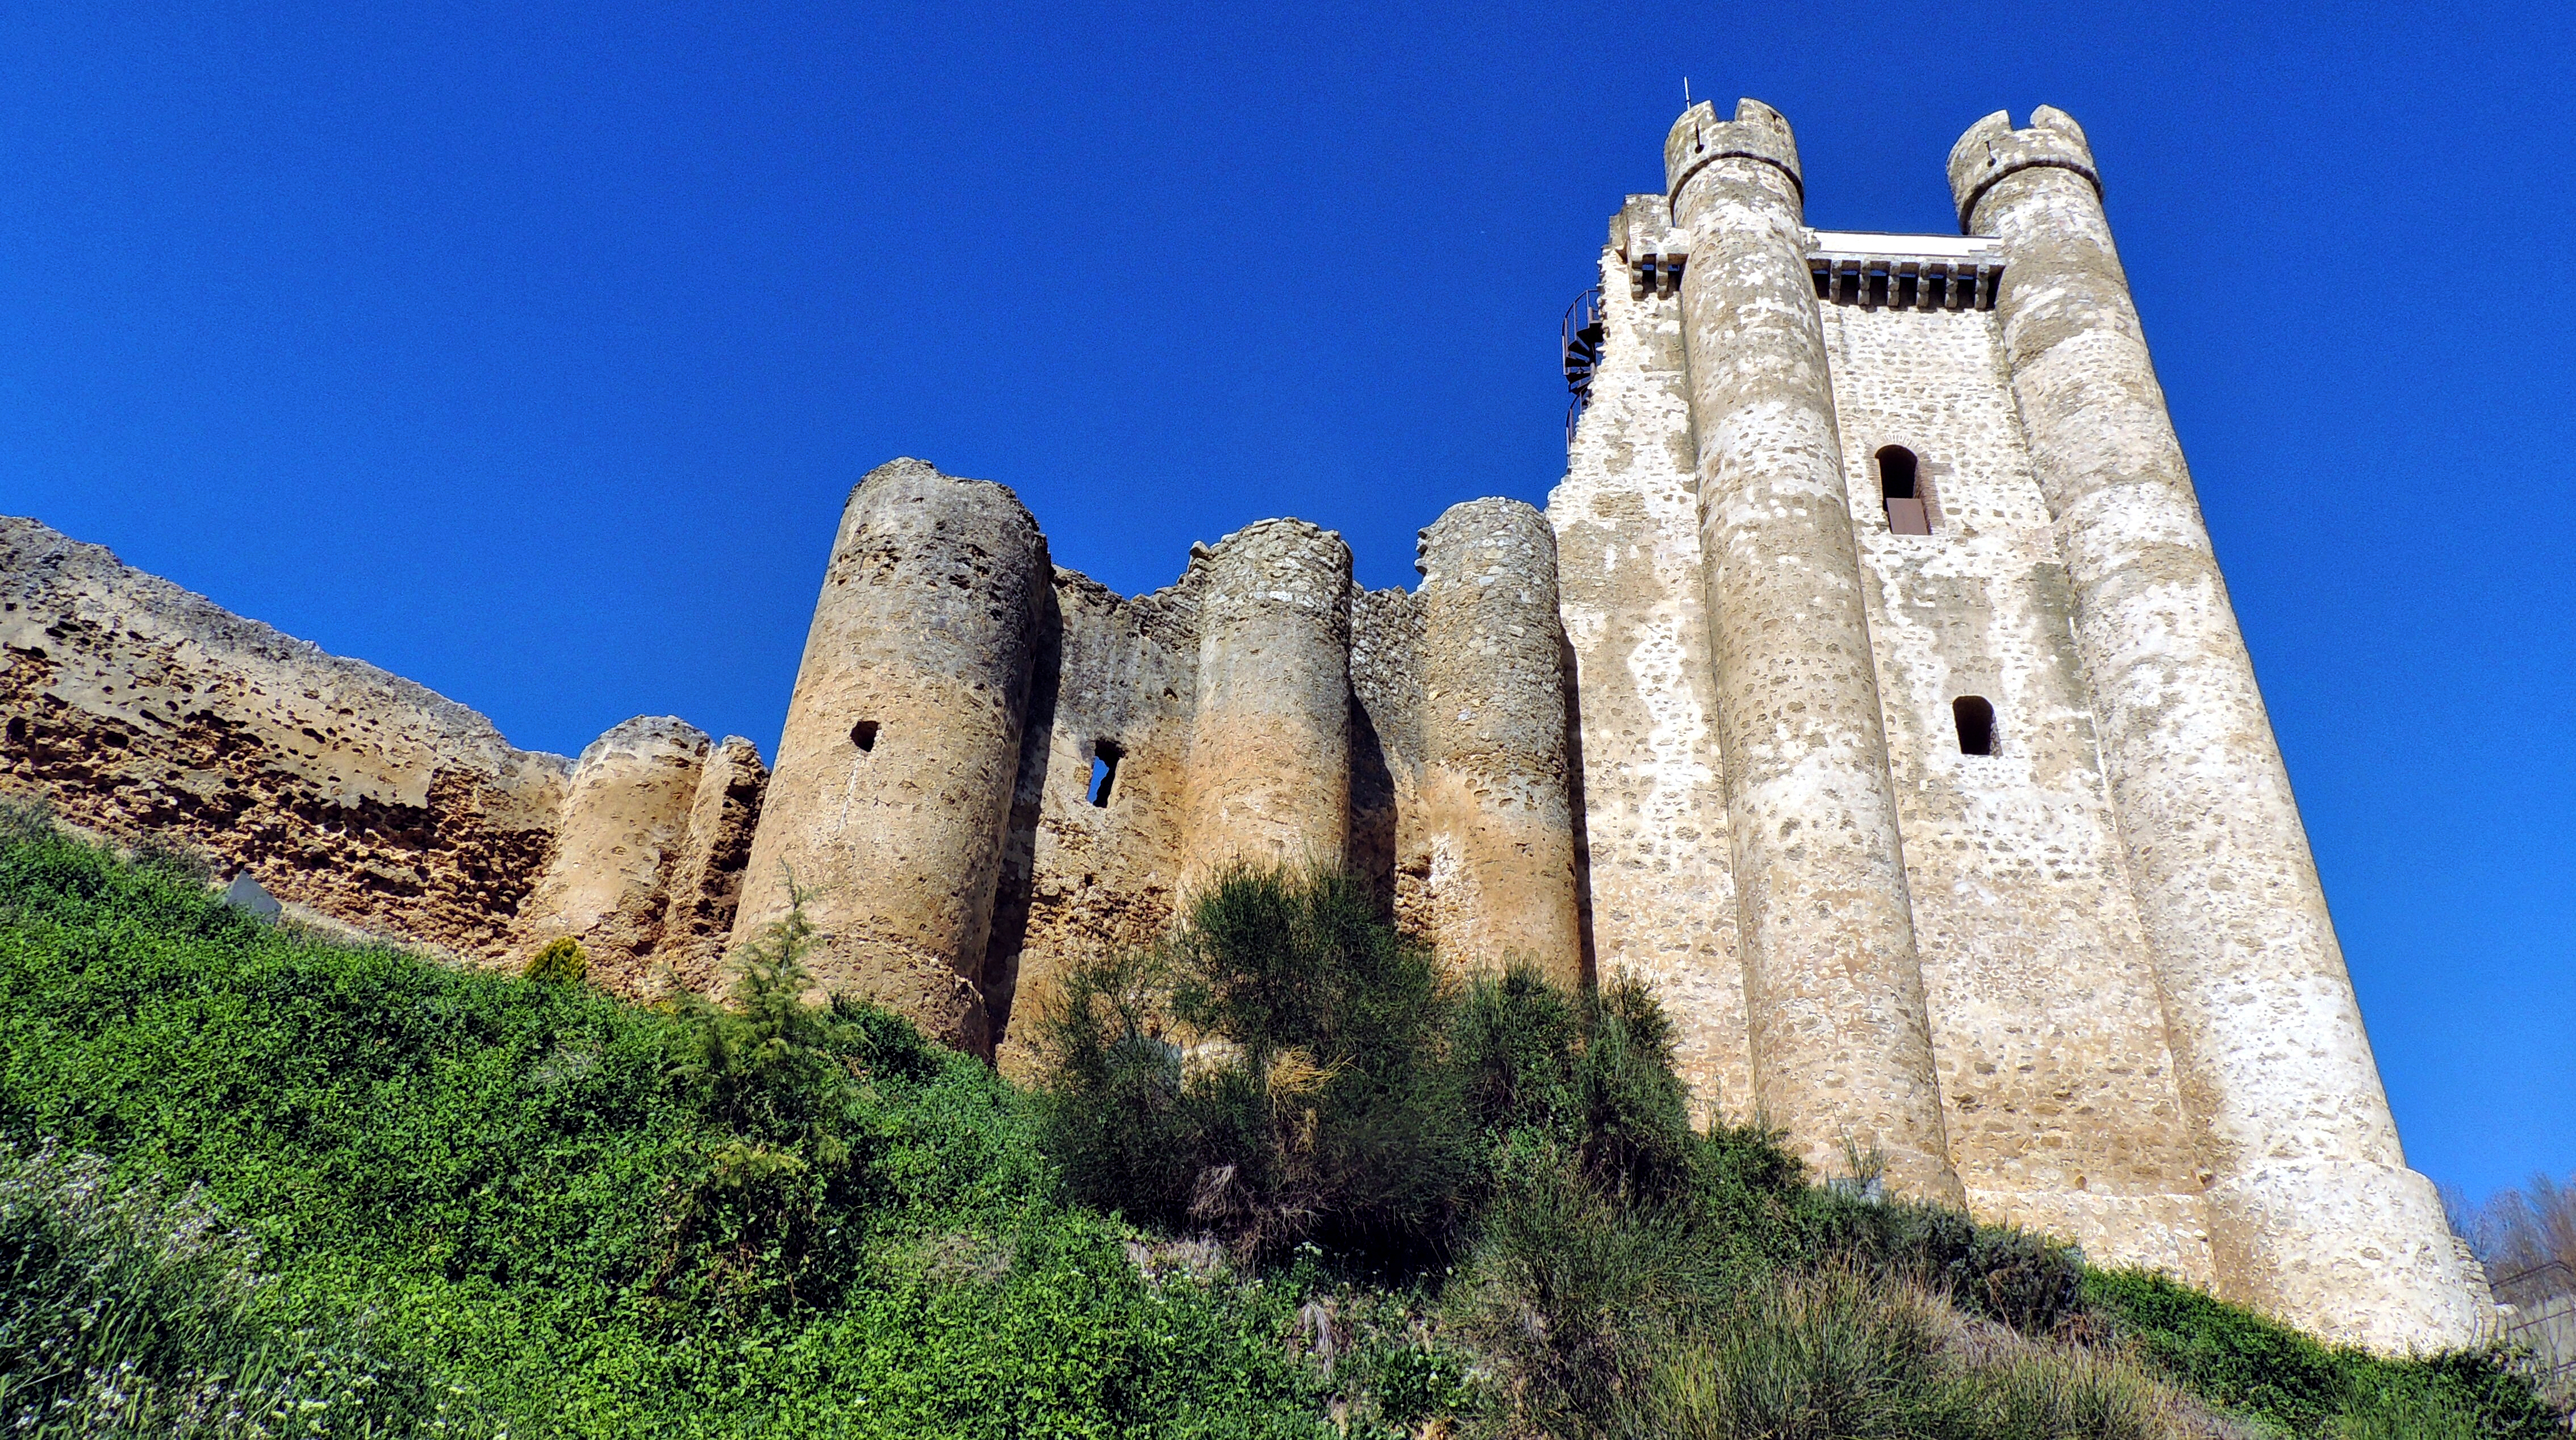
building, chateau, stone, europe, tower, castle, landmark, fortification, place of worship, medieval, spain, espagne, ruins, monastery, arquitectura, europa, piedra, leon, espanha, pedra, espana, castillaleon, arquitecture, fortificaciones, fortalezas, valenciadedonjuan, coyanza, castillodecoyanza, historic site, ancient history